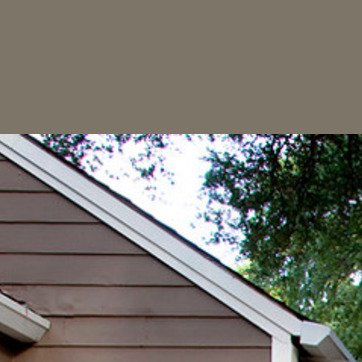
Material: sky